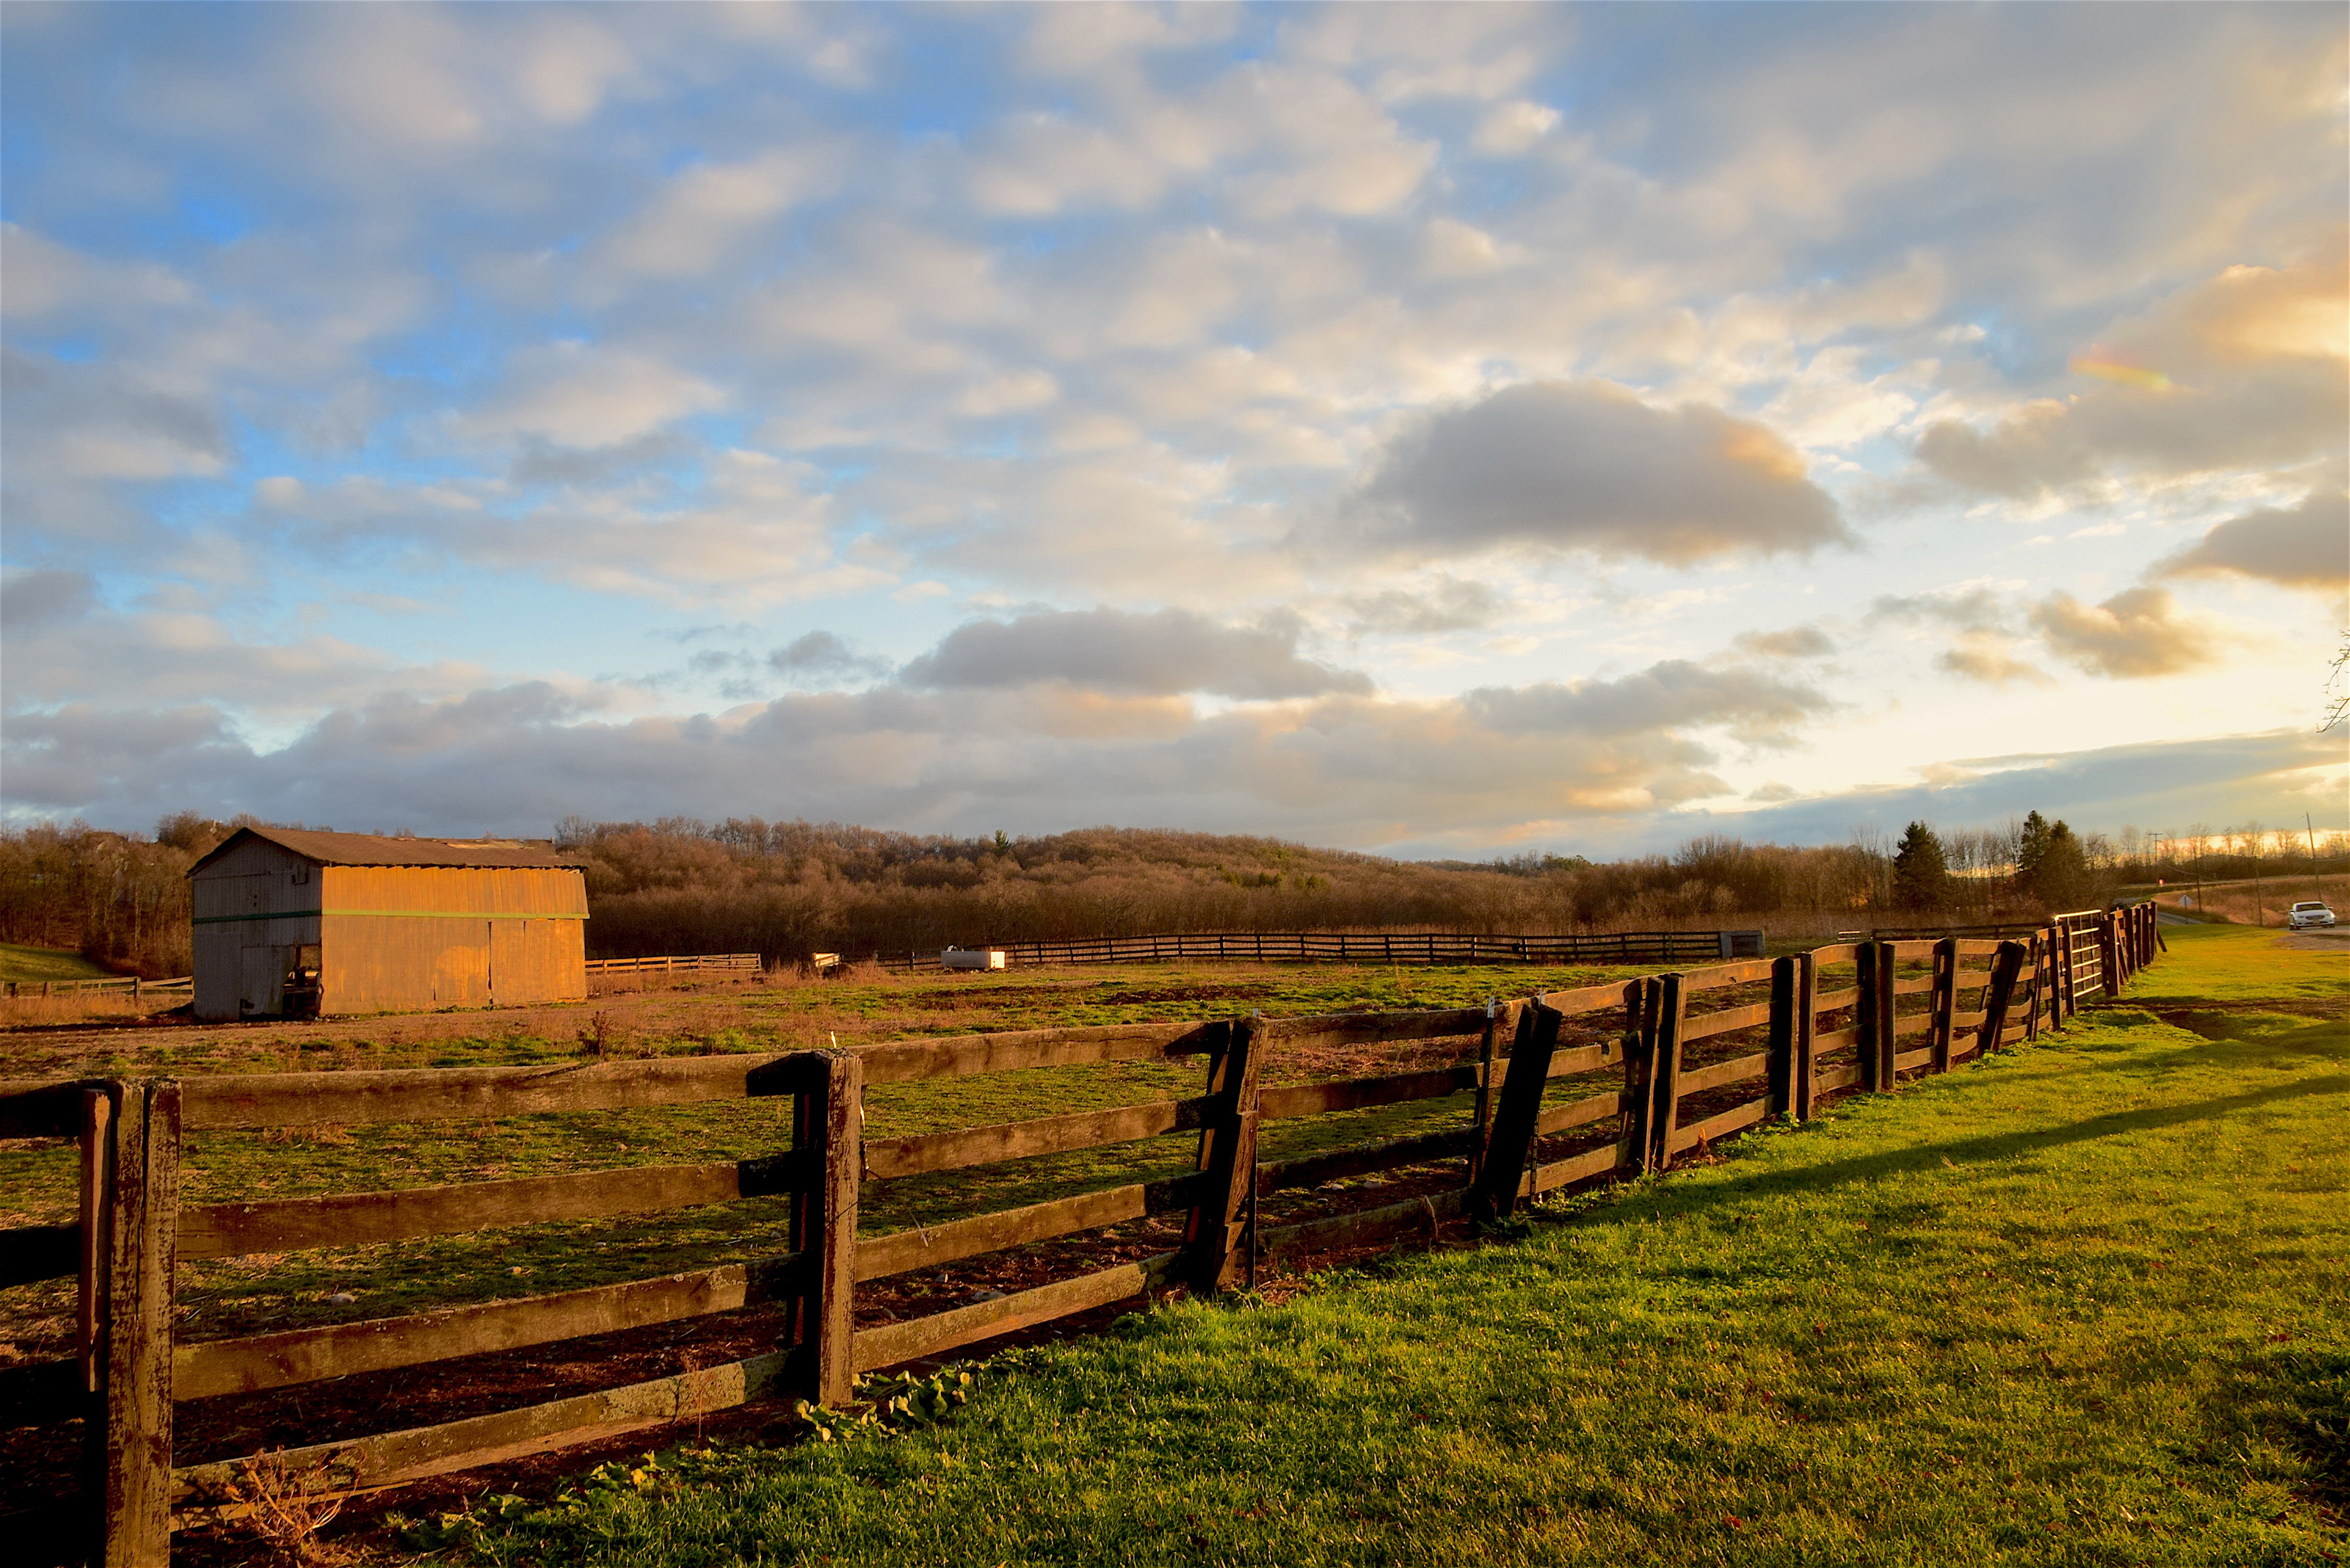
landscape, nature, grass, outdoor, horizon, light, fence, cloud, structure, sky, board, wood, sunset, field, farm, sunlight, morning, hill, rustic, evening, rural, green, natural, autumn, rough, blue, agriculture, wooden, timber, backdrop, rural area